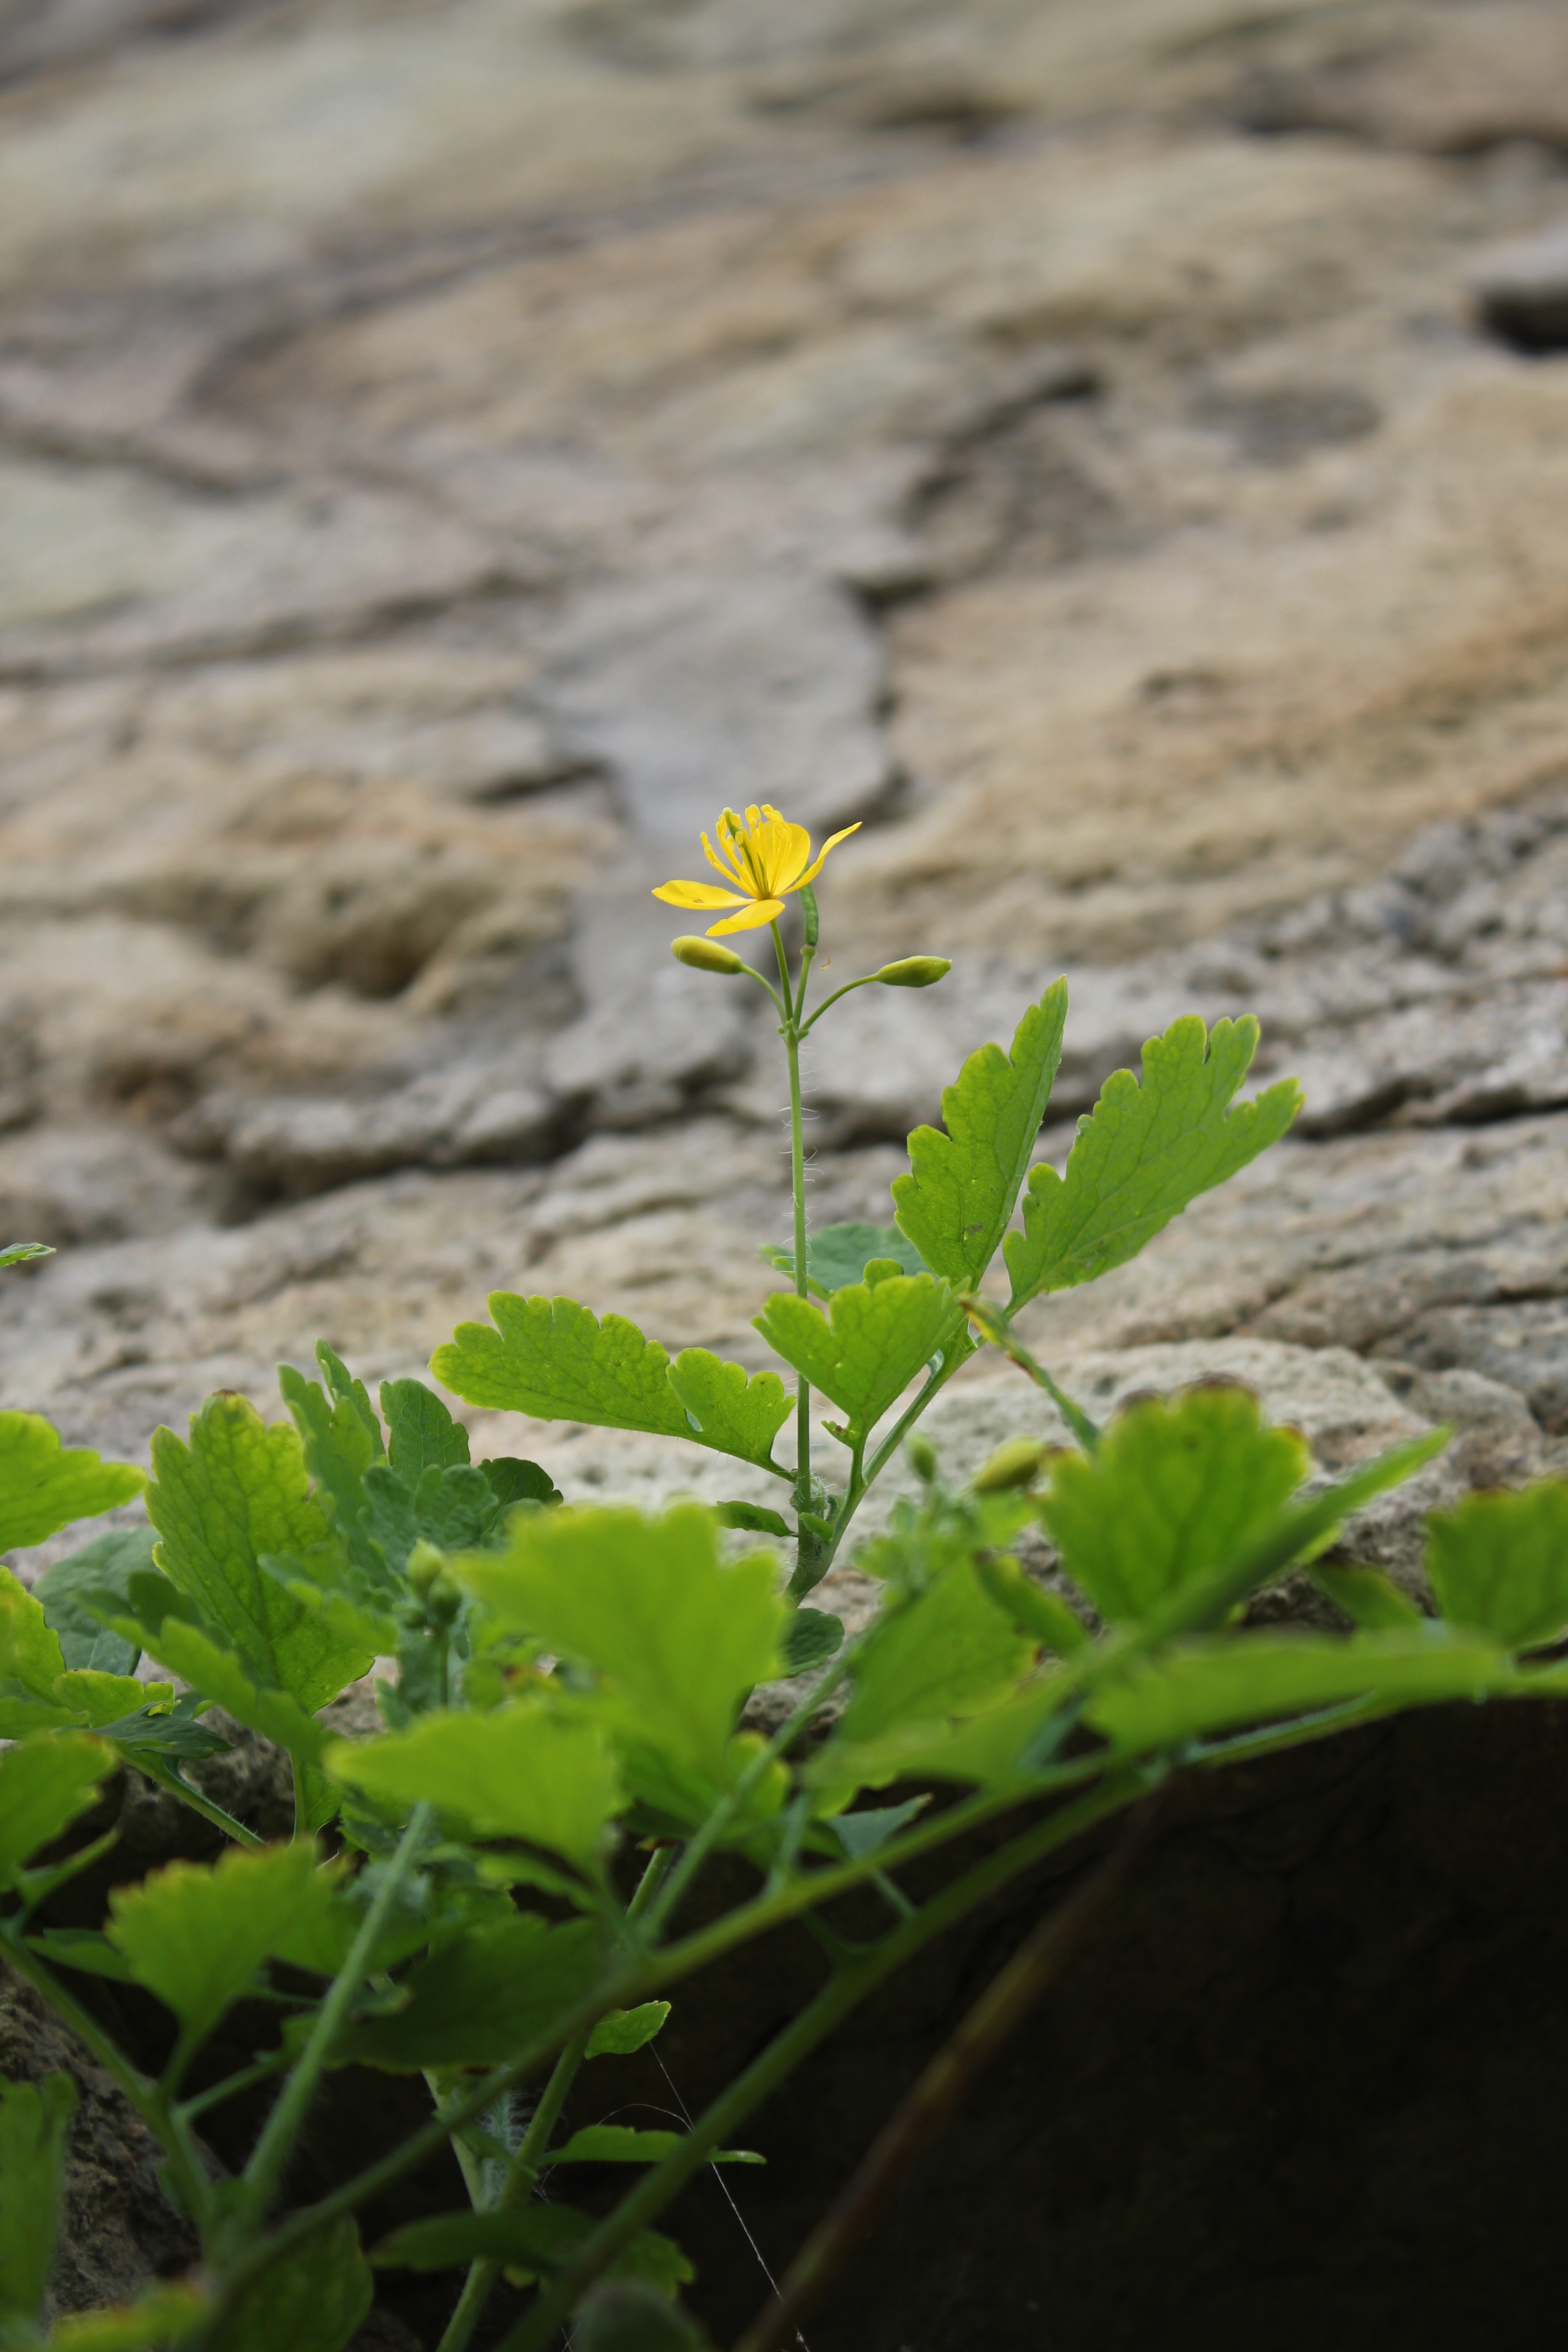
nature, rock, plant, field, prairie, leaf, flower, stone, green, soil, botany, flora, wildflower, flowering plant, daisy family, land plant